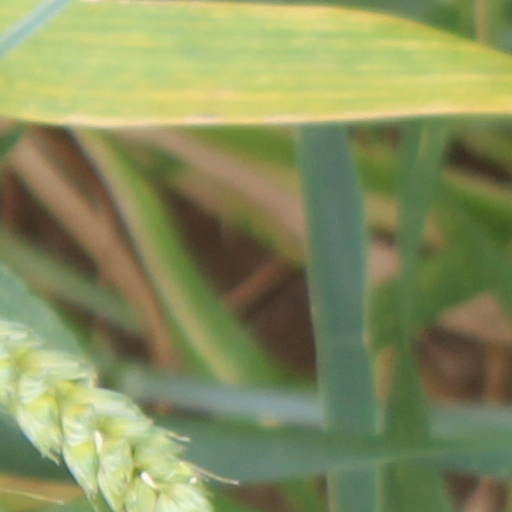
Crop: wheat